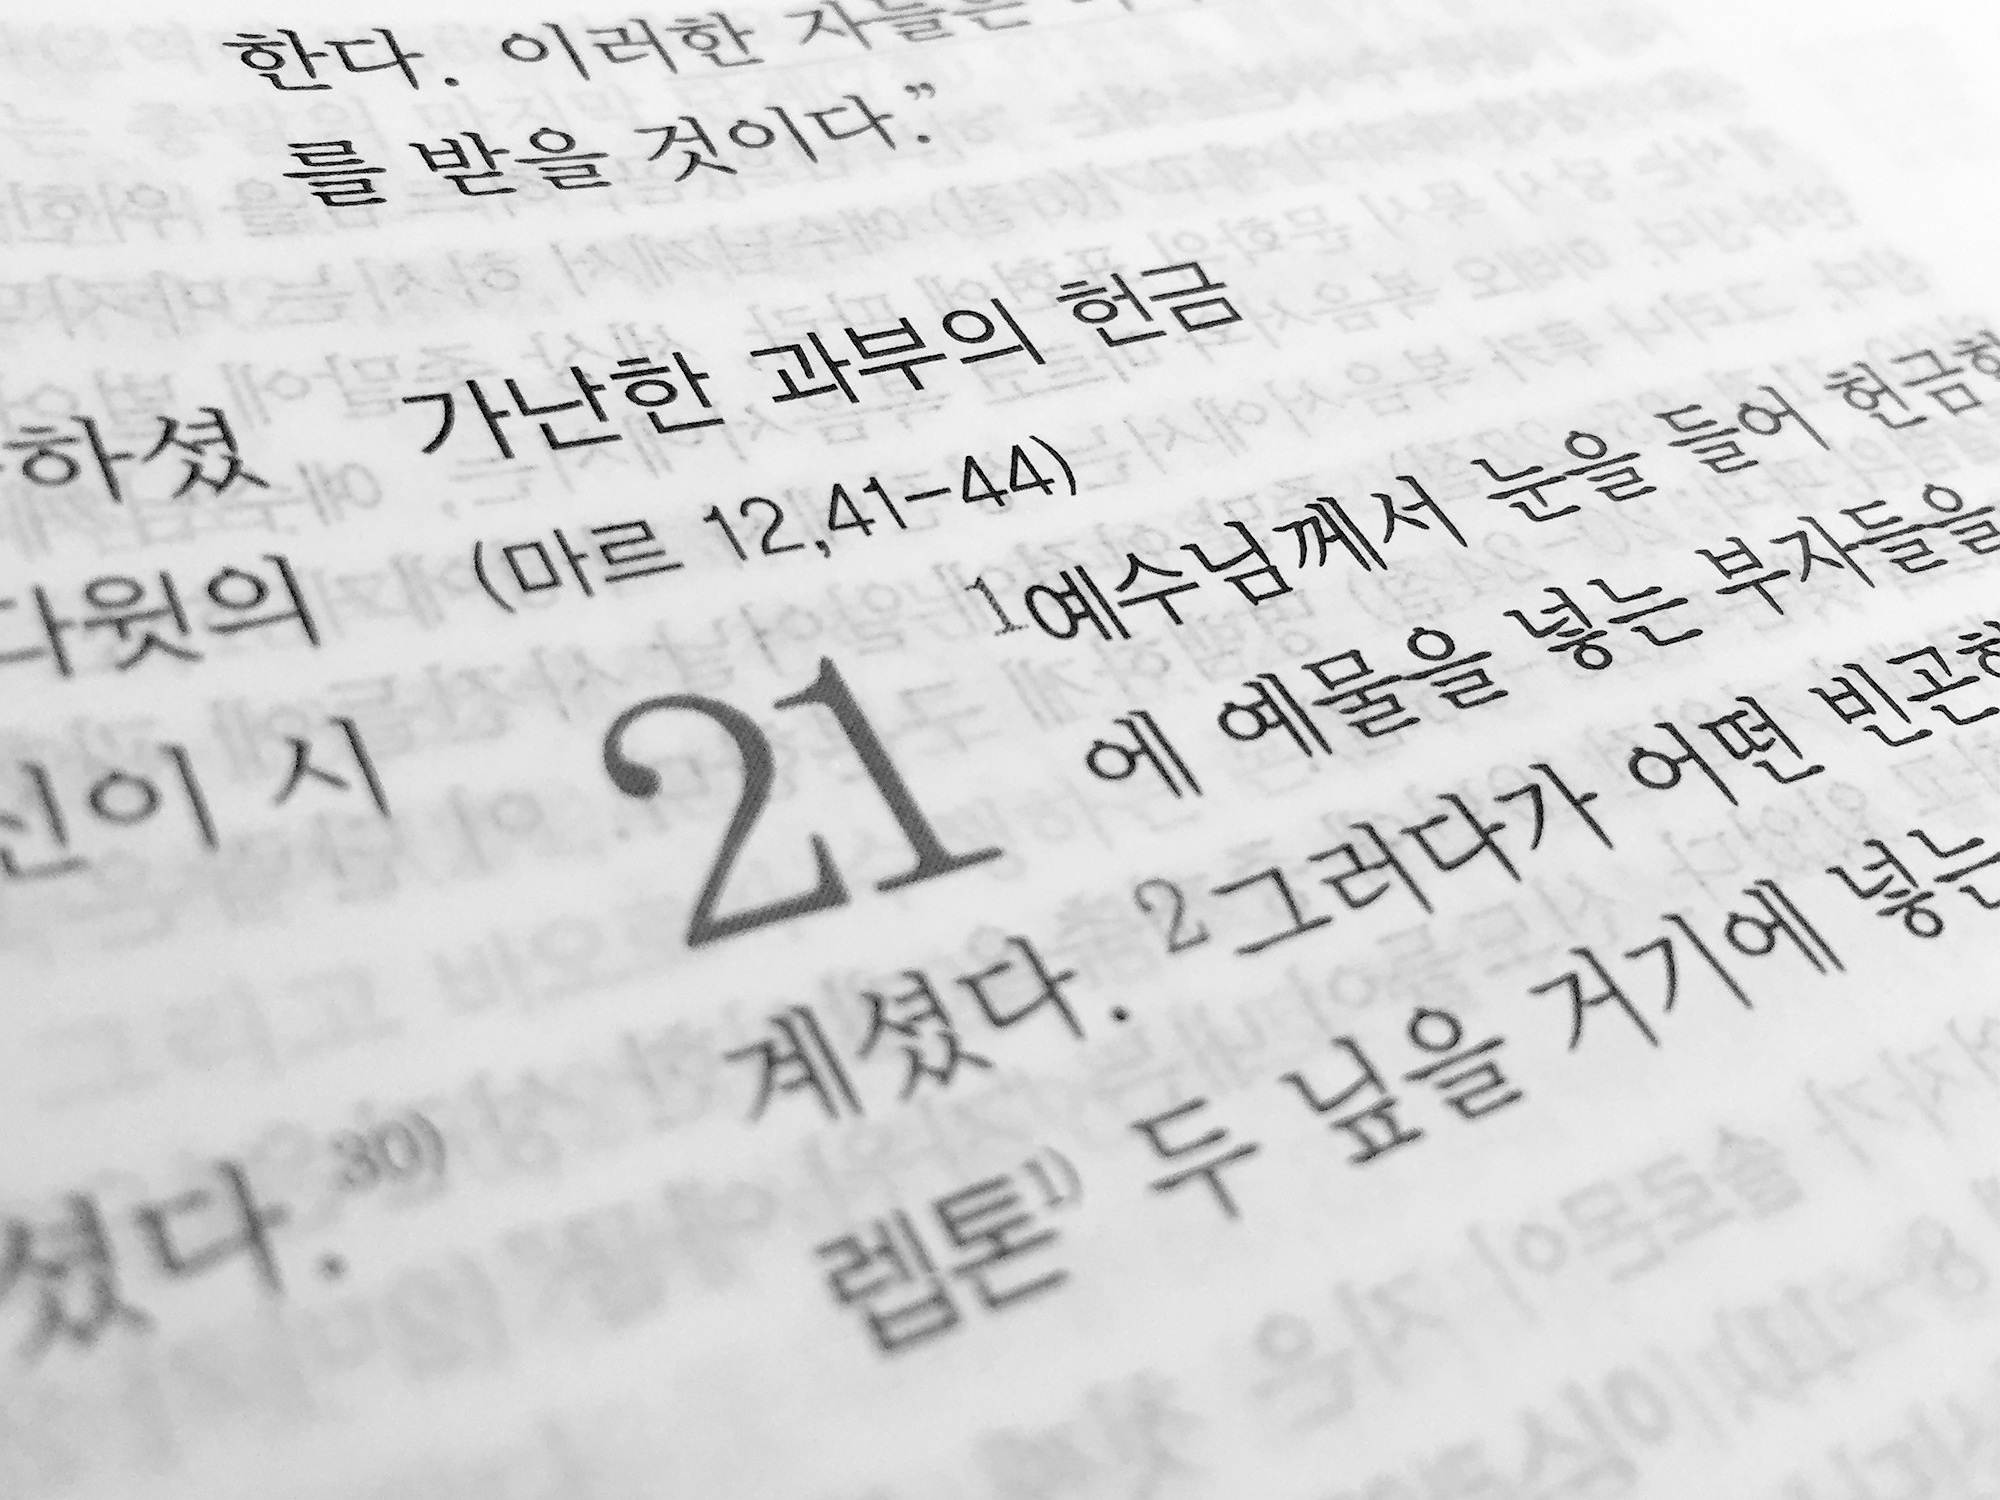
writing, book, number, line, religion, christian, brand, font, korea, text, handwriting, document, translation, language, korean, the bible, the gospel